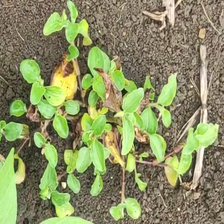
Weed species: Kena_(Commplina_benghalensio)